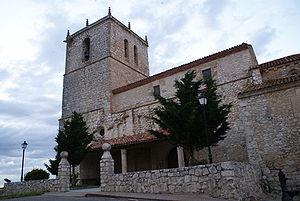
Canalejas de Peñafiel est une commune de la province de Valladolid dans la communauté autonome de Castille-et-León en Espagne.